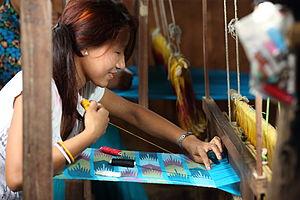
L'économie du Népal est l'une des plus pauvres du monde bien que le taux de population vivant sous le seuil de la pauvreté a diminué de moitié en passant de 50 % en 2004 à 25 % en 2011. Cependant, Duncan Campbell de l’Organisation Internationale du Travail, souligne que si la pauvreté diminue, elle diminue au regard des standards népalais et non des standards internationaux. Il considère que ce qui est vu comme une diminution de la pauvreté par les autorités népalaises est en réalité une diminution de l’extrême pauvreté se traduisant par une augmentation de la précarité de l’emploi. Près de 70 % des ménages népalais sont dans une situation de vulnérabilité où ils risquent de sombrer dans la pauvreté en vivant avec moins de 2,24€ par jour.